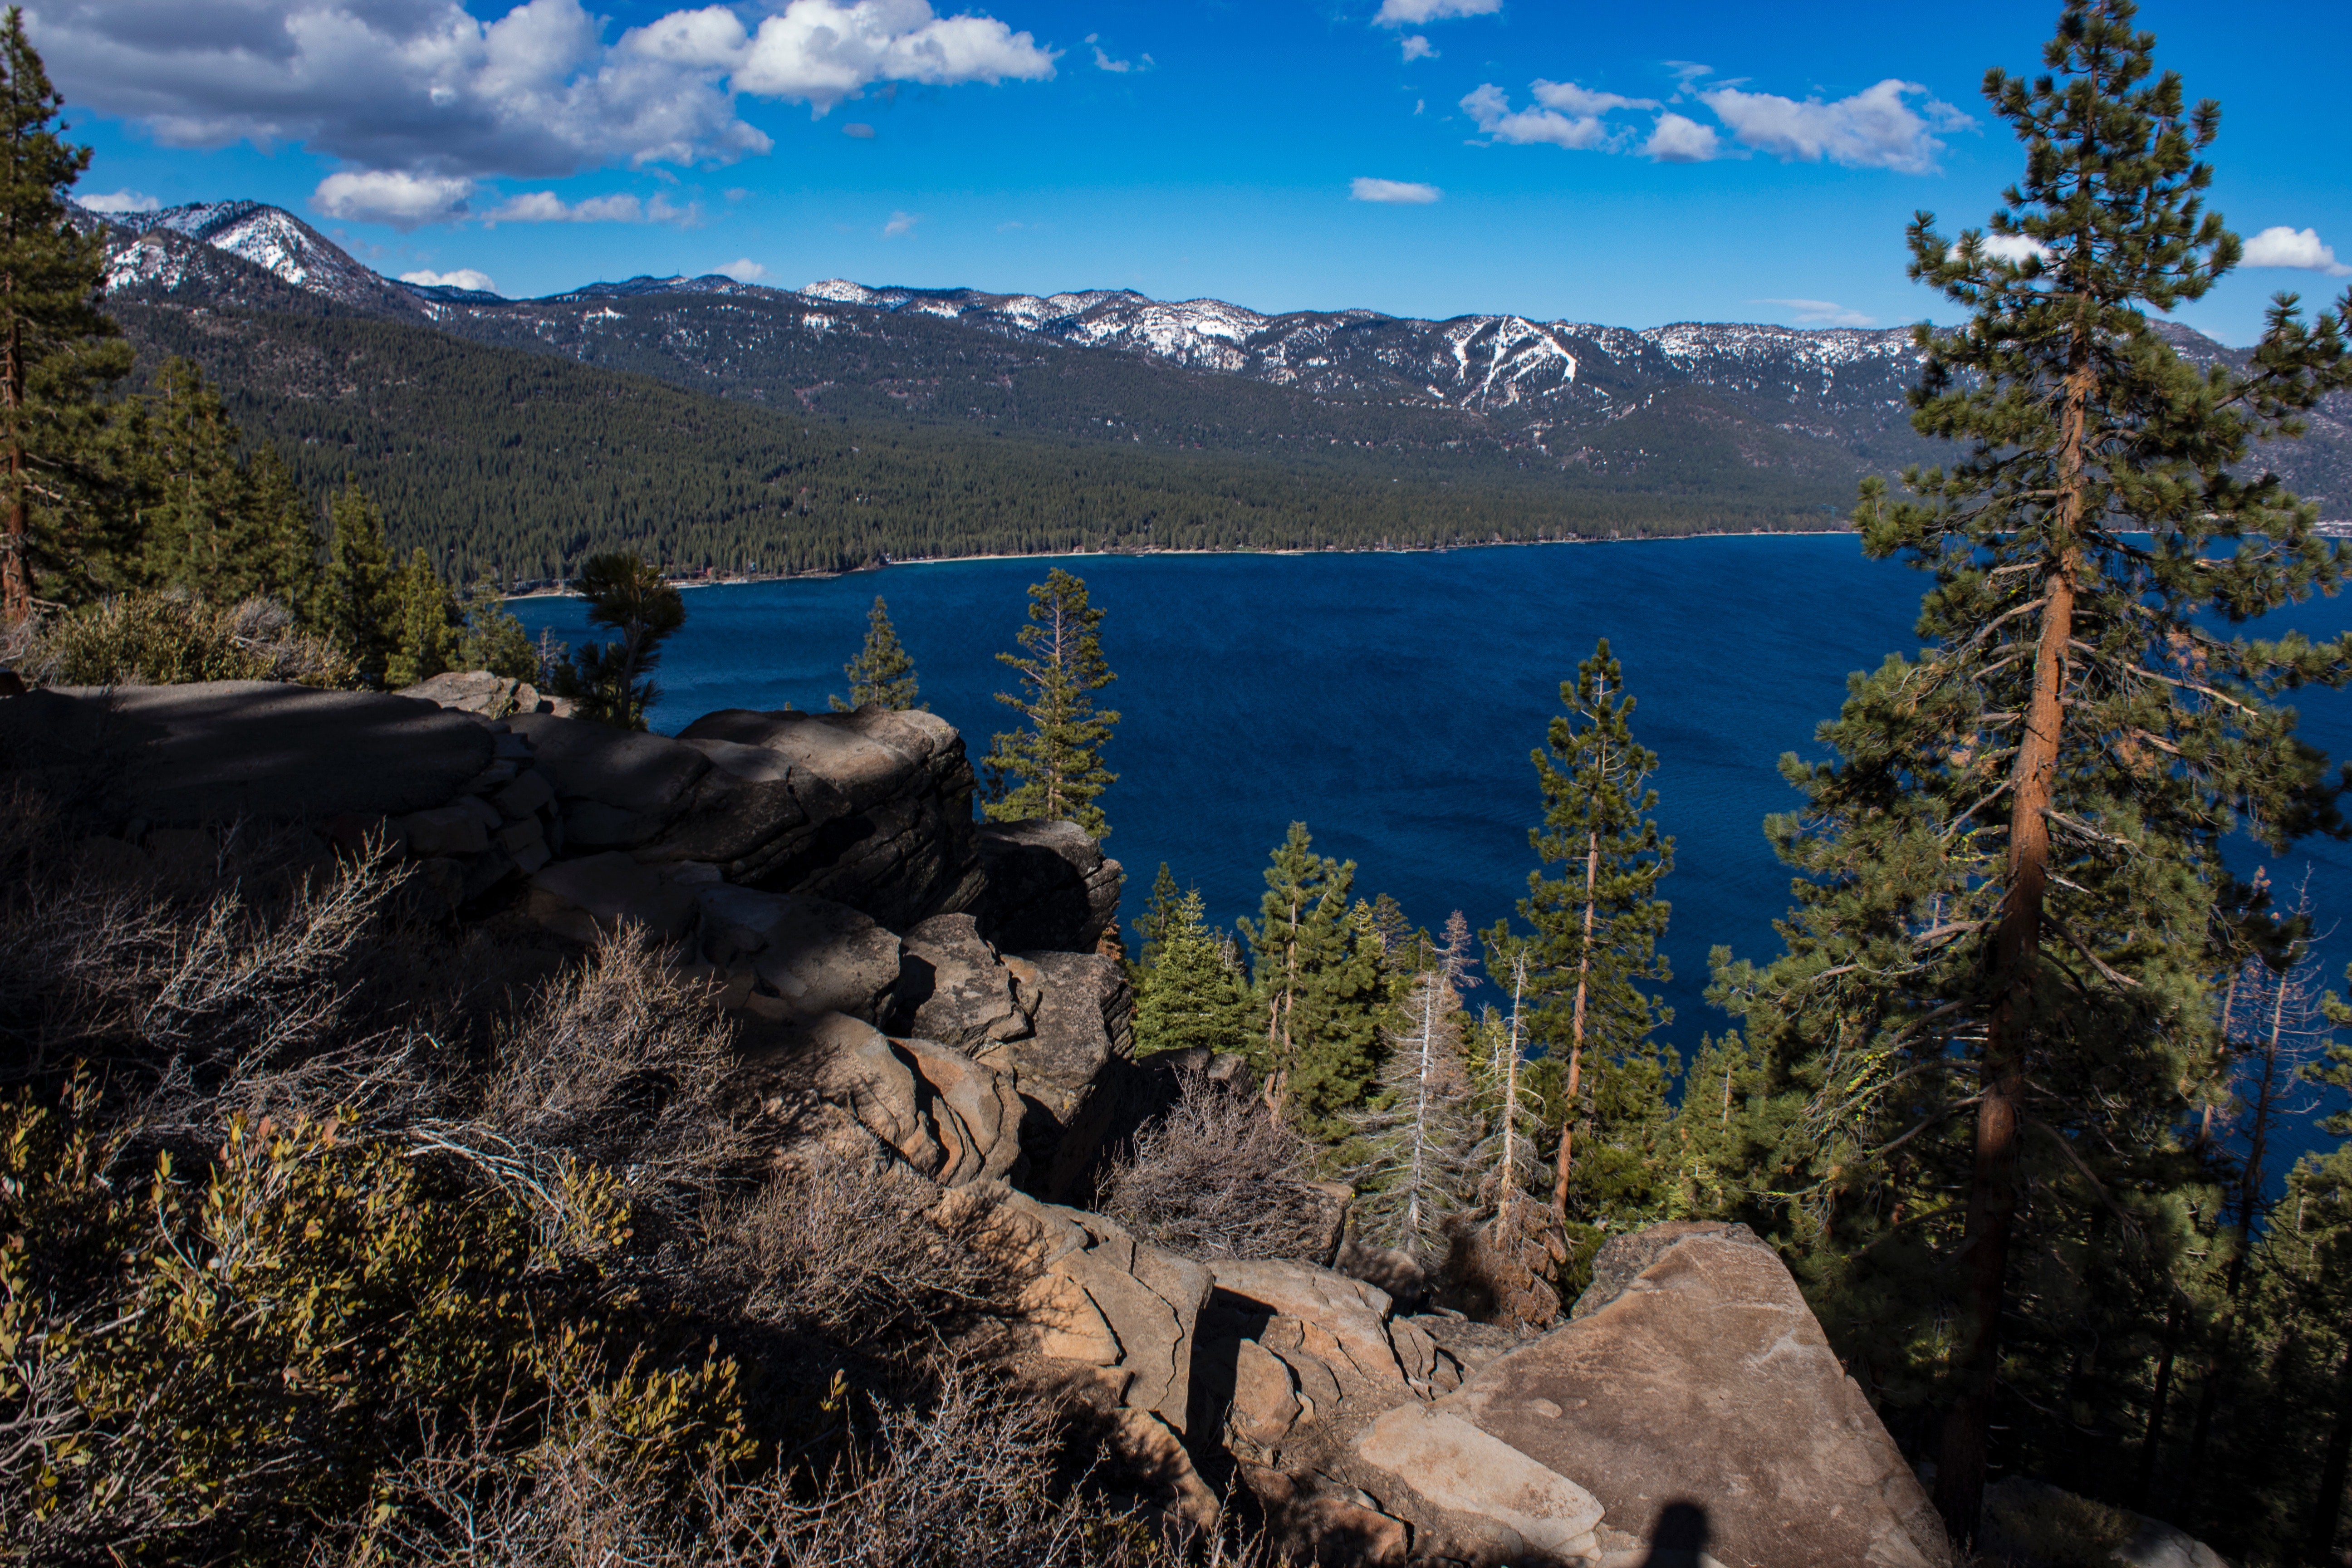
Larix lyalliiSubalpine Larch, wilderness, mountain, nature, mountainous landforms, lake, sky, natural environment, tree, nature reserve, ridge, national park, mountain range, biome, highland, tarn, forest, reservoir, rock, tropical and subtropical coniferous forests, landscape, plant, alps, hill, cloud, larch, fell, pine family, summit, moraine, trail, conifer, mount scenery, bank, crater lake, spruce fir forest, pine, river, terrain, temperate coniferous forest, American larch, vacation, adventure, road, tourism, sound